Charles Gondouin

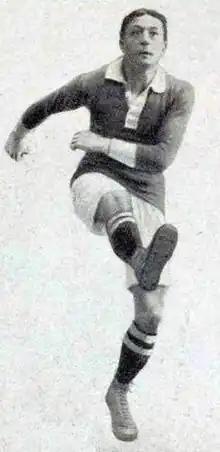
Gondouin in 1900

Charles Gondouin (21 July 1875 – 25 December 1947) was a French rugby union player and tug of war competitor who competed in the 1900 Summer Olympics. He was a member of the French rugby union team, which won the gold medal. Gondouin studied at the Lycée Condorcet, then worked as a sports journalist. He also participated in the tug of war competition and won a silver medal as a member of French team. He was killed on Christmas Eve when he was struck by a motorist in Paris while returning from a meeting for a racing club in France.